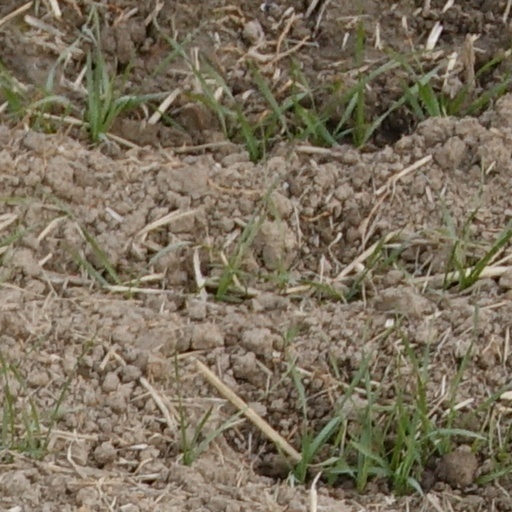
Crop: wheat